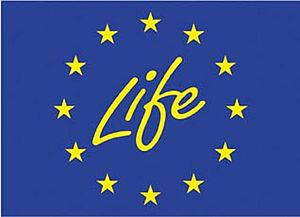
LIFE+
Programmets logo
Life+ er et EU-program, der finansierer projekter, der bidrager til udvikling og gennemførelse af politik og lovgivning på miljøområdet. Programmet fremmer integrationen af miljøspørgsmål i politikken på andre områder, og fremmer en bæredygtig udvikling i almindelighed.